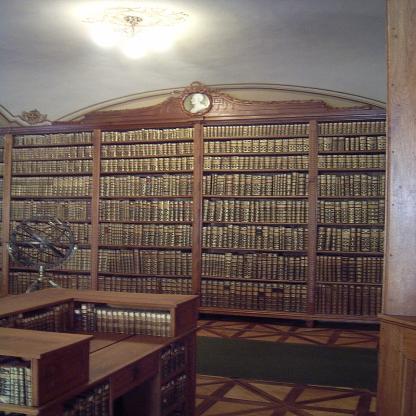
Scene: Indoor